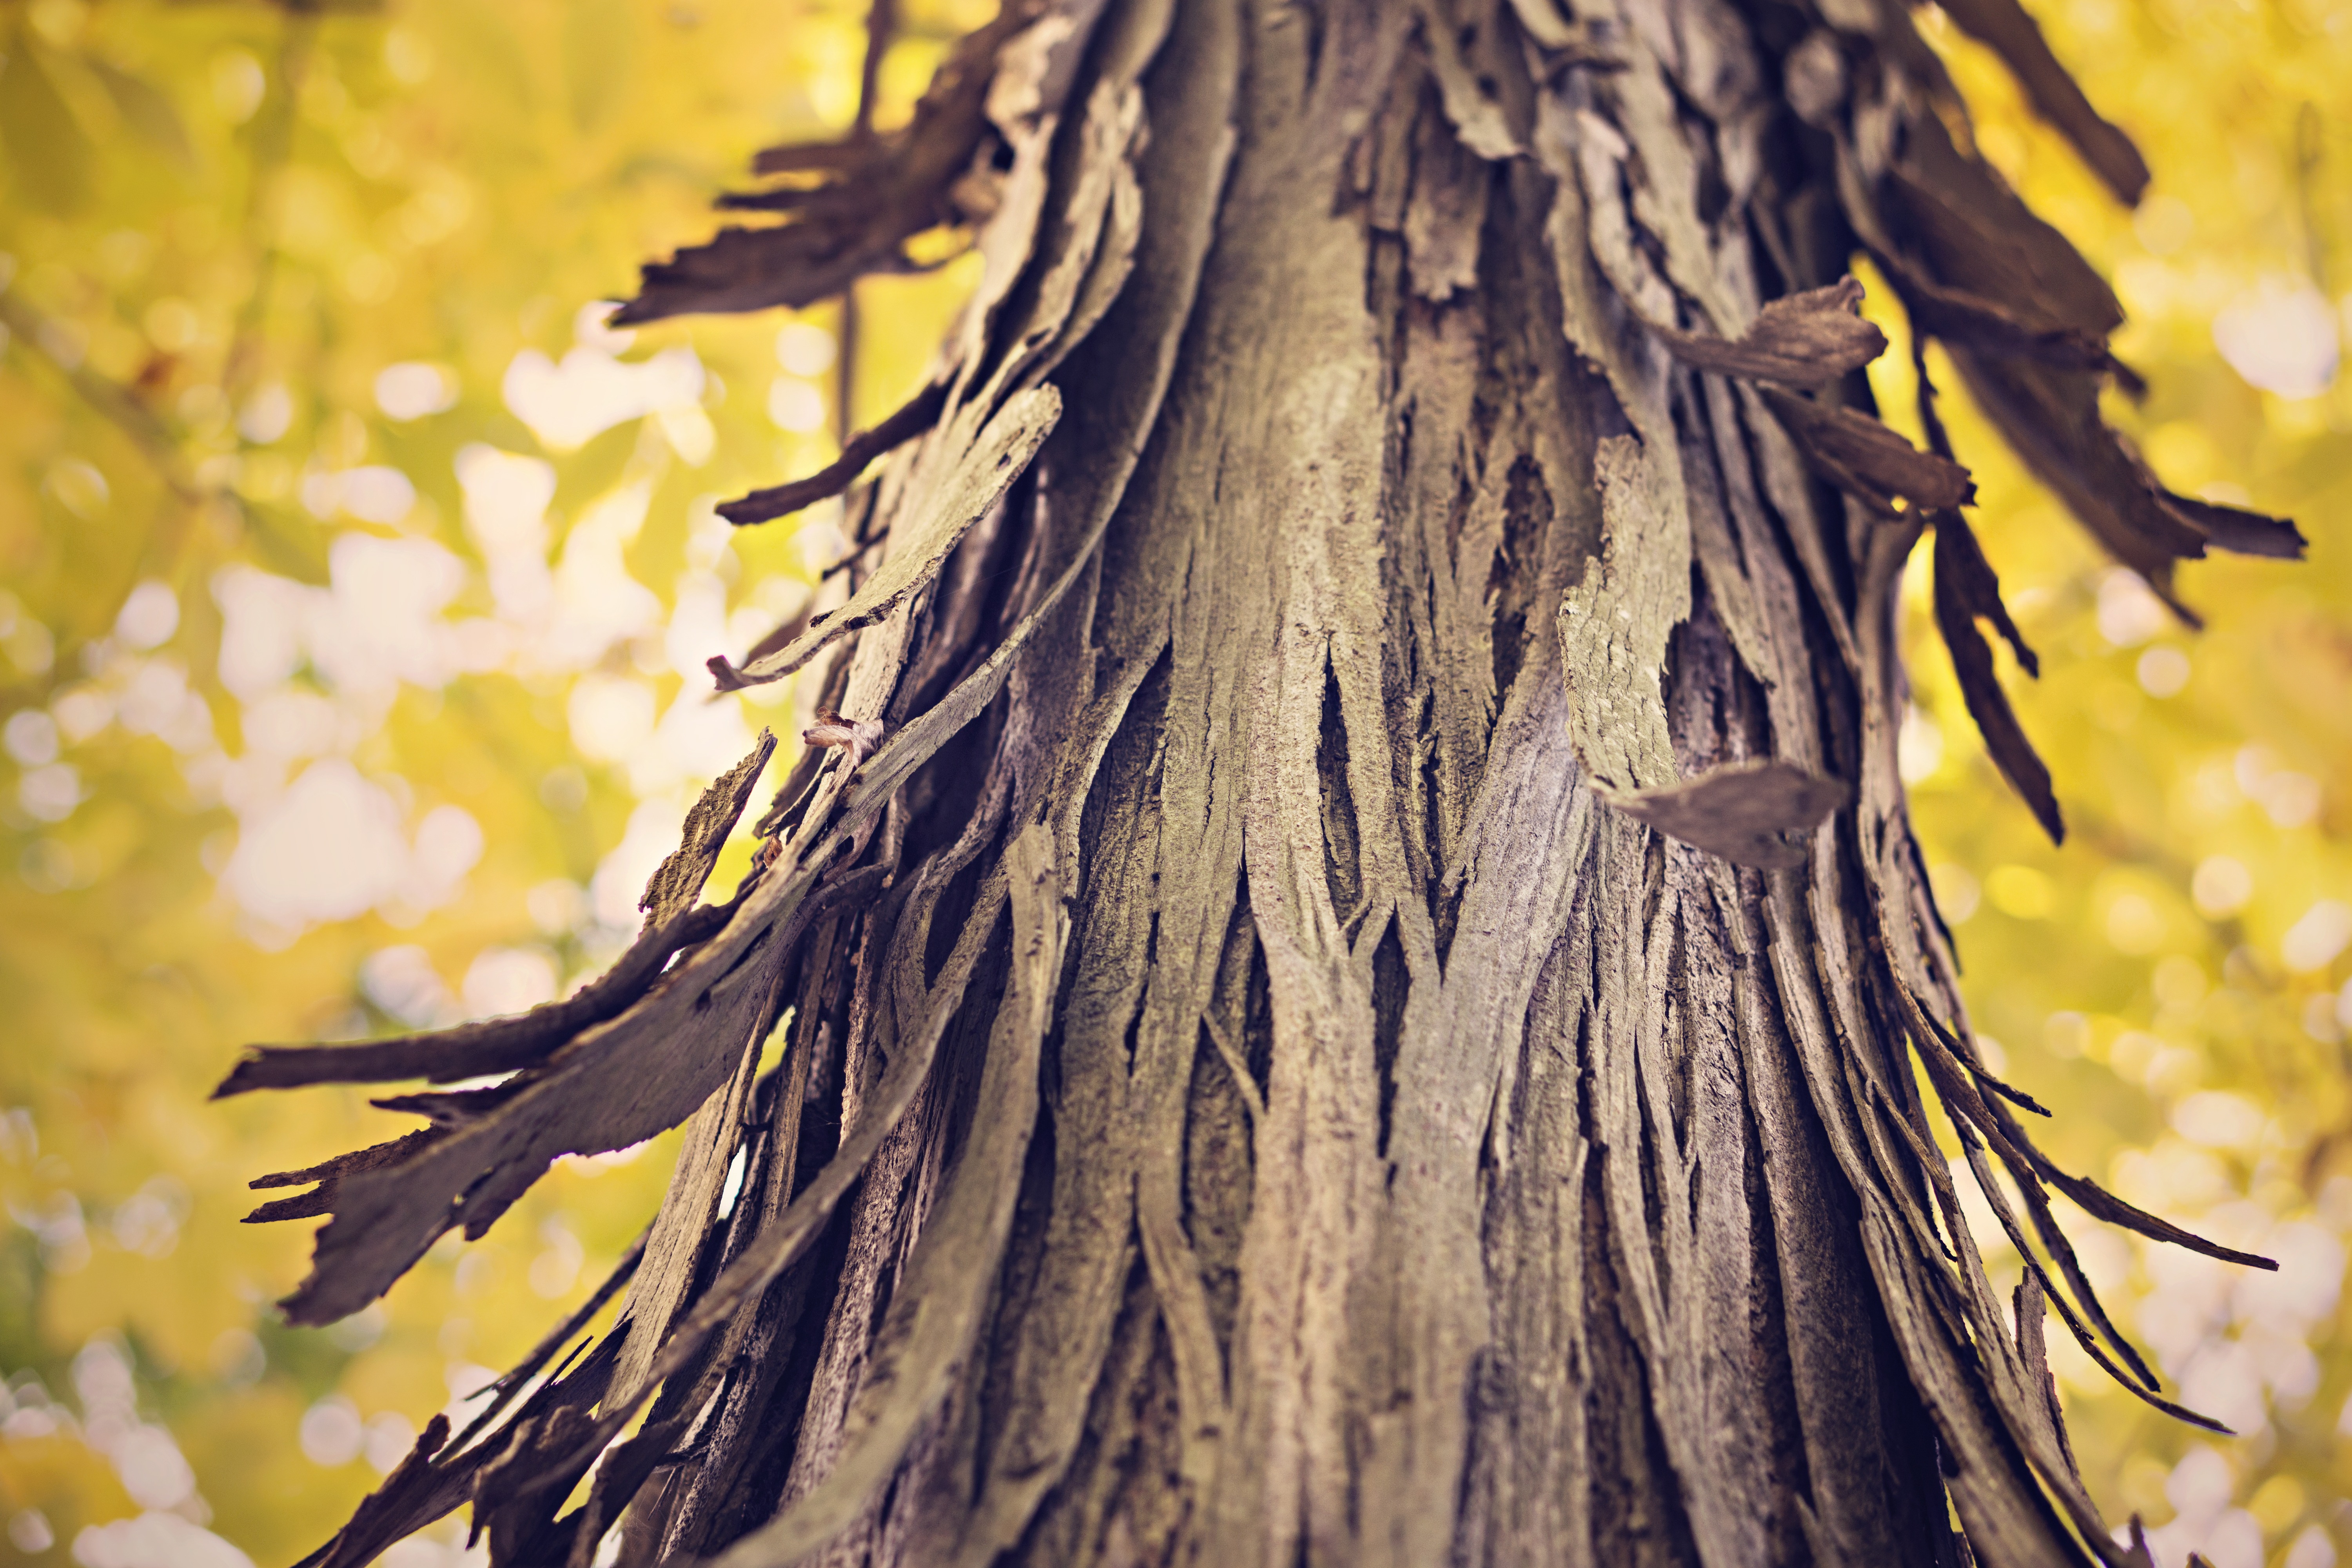
tree, nature, forest, branch, plant, wood, sunlight, leaf, flower, trunk, bark, spring, green, autumn, botany, yellow, flora, season, tree trunk, close up, flowering plant, flaking, plant stem, woody plant, land plant